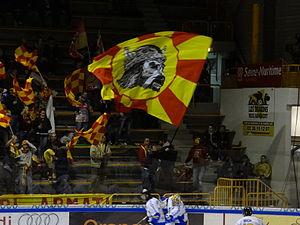
Coupe Continentale de hockey 2014 à Rouen - supporters de Asiago
La saison 2013-2014 est la dix-septième édition de la Coupe continentale de hockey sur glace, une compétition européenne de clubs organisée par la Fédération internationale de hockey sur glace. Elle débute le 27 septembre 2013. La Super finale a lieu en France. Elle se tient du 10 au 12 janvier 2014 à l'Île Lacroix à Rouen.